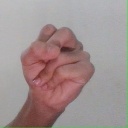
अक्षर: स